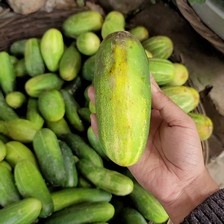
Label: cucumber